Tania Aebi

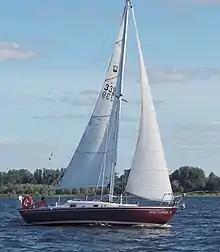
Aebi sailed a Taylor 26 when she became the youngest woman to single-handedly circumnavigate the globe.

Aebi set out on her circumnavigation in her $40,000 sloop, "Varuna", on May 28, 1985, her only other sailing experience being a six-month cruise of the Atlantic she had made with her father, her two sisters and her brother. "Varuna" was called so after a Vedic deity associated with sky, waters, justice and truth. The boat was a Taylor 26, a Canadian version of Contessa 26, which cost $40,000. Aebi's arrival back in New York City on November 6, 1987, after a cold November, transit across the Atlantic on Varuna was heralded nationally by the news media.